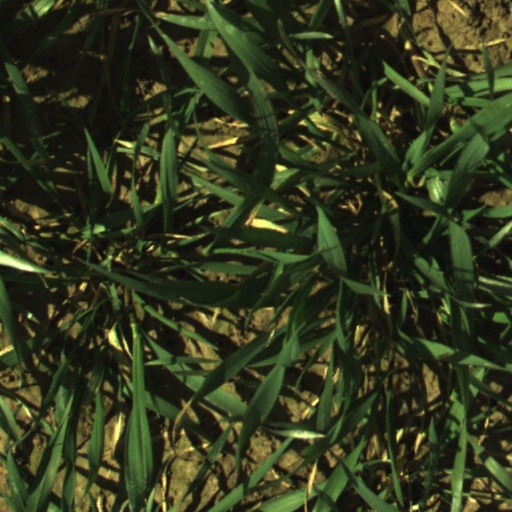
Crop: wheat